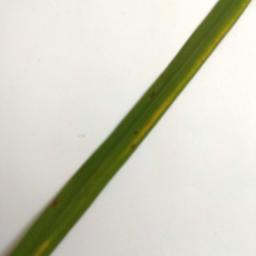
Label: Rice___Brown_Spot